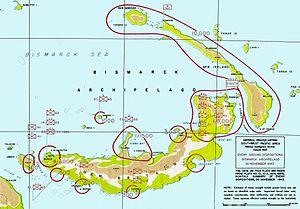
La campagne de Nouvelle-Bretagne est une série de batailles s'échelonnant de décembre 1943 à août 1945, pendant la campagne de Nouvelle-Guinée lors de la Seconde Guerre mondiale. Les forces australo-américaines menèrent des débarquements successifs en Nouvelle-Bretagne, destinés à accentuer l'isolement de la base japonaise de Rabaul qui était alors la plus grande base militaire et logistique de l'Empire du Japon dans le sud du Pacifique où étaient stationnés plus de 100 000 de ses civils et militaires.